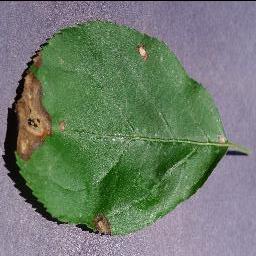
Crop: apple
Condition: black_rot